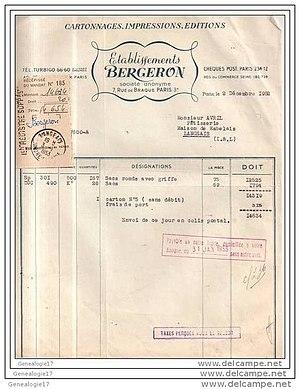
facture des établissements Bergeron
Le petit hôtel de Mesmes est une dépendance détachée en 1767 de l'hôtel de Mesmes dont l'entrée principale était située rue Sainte-Avoye, actuellement 62 rue des Archives.